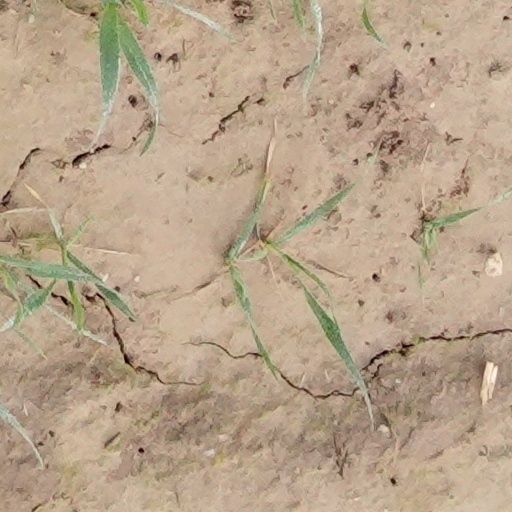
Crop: wheat